Vosges

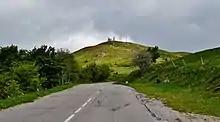
Grand Ballon

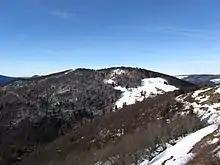
Storkenkopf

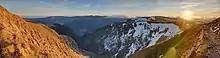
Hohneck

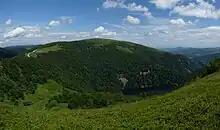
Kastelberg

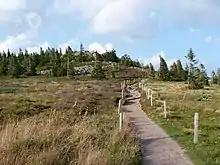
Le Tanet

The highest points are in the "Hautes Vosges": the Grand Ballon, in ancient times called "Ballon de Guebwiller" or "Ballon de Murbach," rises to ; the Storckenkopf to ; the Hohneck to ; the Kastelberg to ; and the Ballon d'Alsace to . The Col de Saales, between the Higher and Central Vosges, reaches nearly , both lower and narrower than the Higher Vosges, with Mont Donon at being the highest point of this Nordic section.